Harutyun Shmavonian

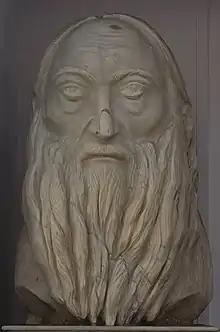
Bust of Shmavonian, at the Armenian Church of the Holy Nazareth, Kolkata

Harutyun Shmavonian (born Shiraz, Persia in 1750 - died Madras, India 1824) was a priest of the Armenian Apostolic Church and the founder of the Armenian journalism through publishing of the Armenian newspaper "Azdarar" (Monitor). The paper's first publication day was October 16th, now marked in Armenia as Armenian Press Day. He was also the publication's editor.